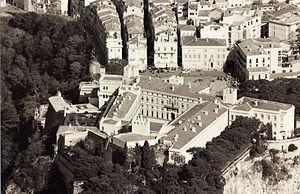
Le palais de Monaco, communément appelé le Palais princier, est la résidence officielle du prince de Monaco depuis 1297. Il est situé en haut du rocher de Monaco, quartier le plus ancien de la principauté de Monaco, surplombant la mer Méditerranée de soixante mètres.